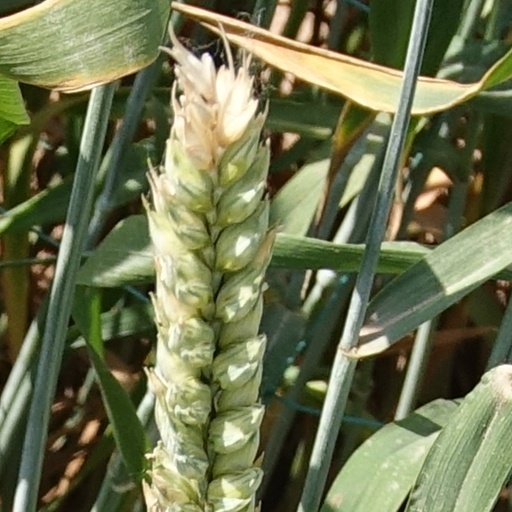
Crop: wheat